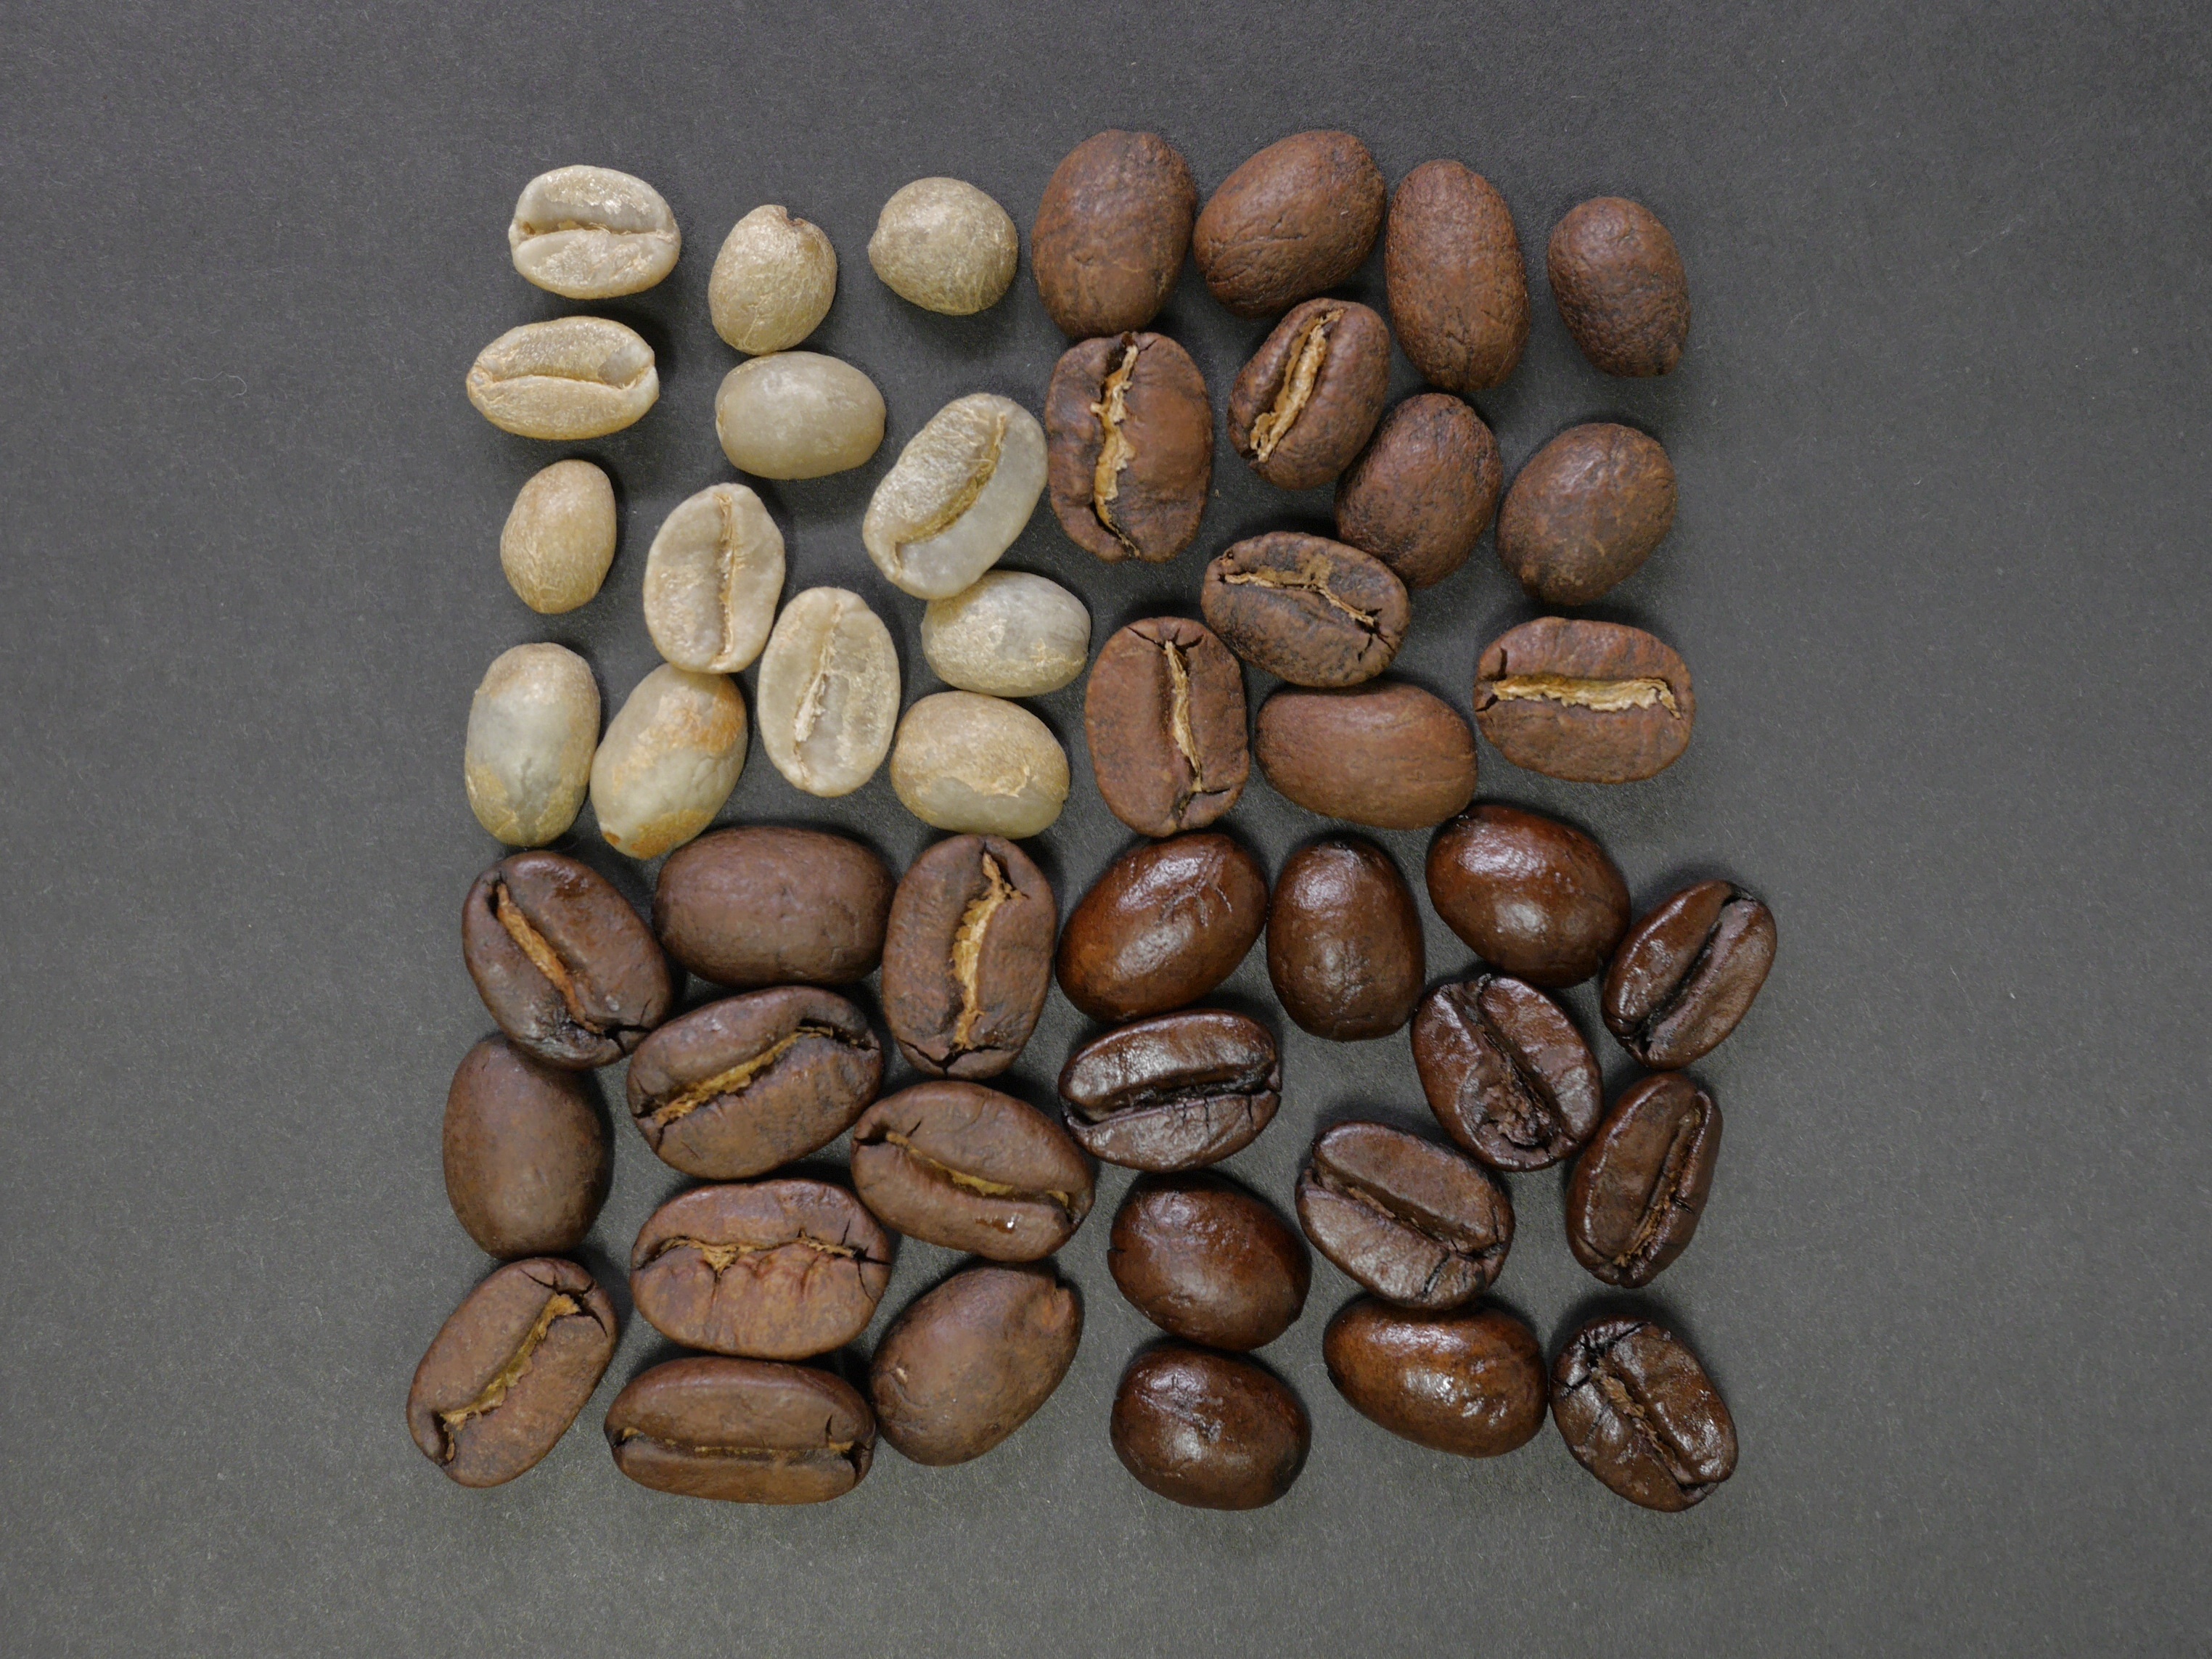
rock, wood, food, ingredient, produce, pebble, square, material, art, coffee beans, differences, divisions